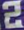
Number: 2